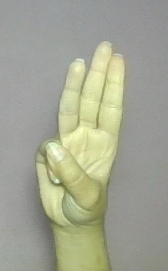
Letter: thaa